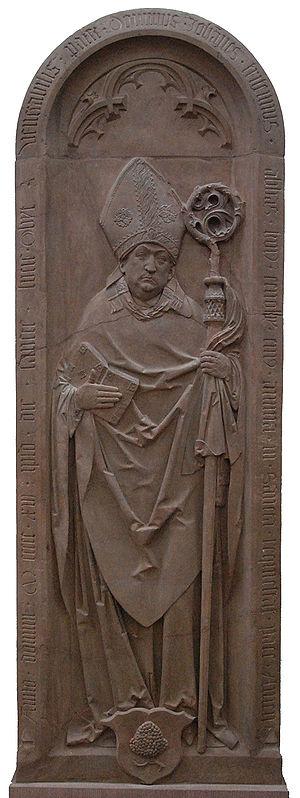
La collégiale de Neumünster est une ancienne collégiale de Wurtzbourg en Bavière, rattachée au Diocèse de Wurtzbourg.